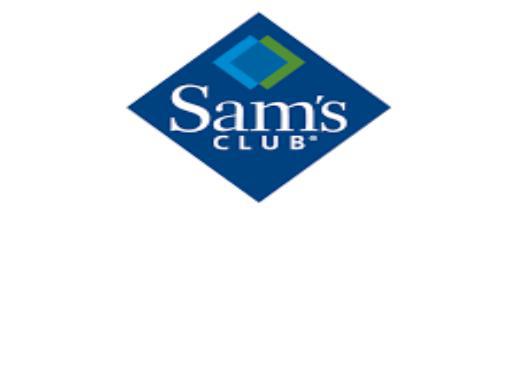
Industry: Others